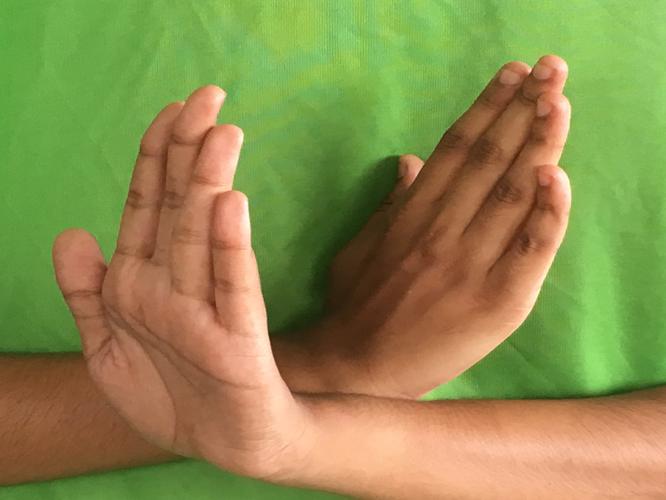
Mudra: Swastikam
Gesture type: double_hand